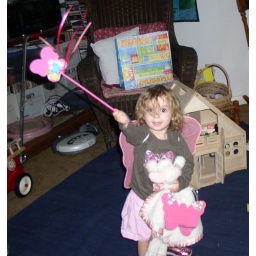
butterfly in pink